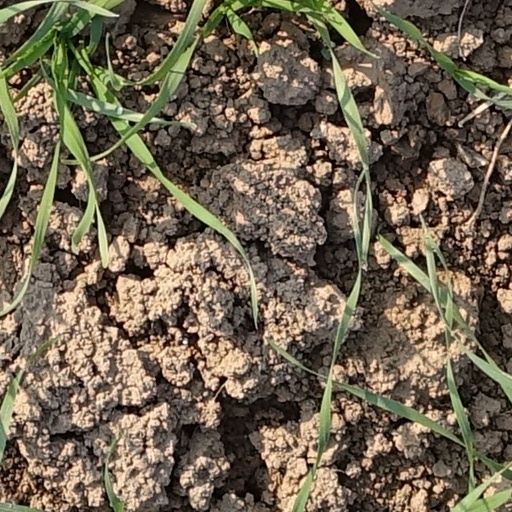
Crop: wheat